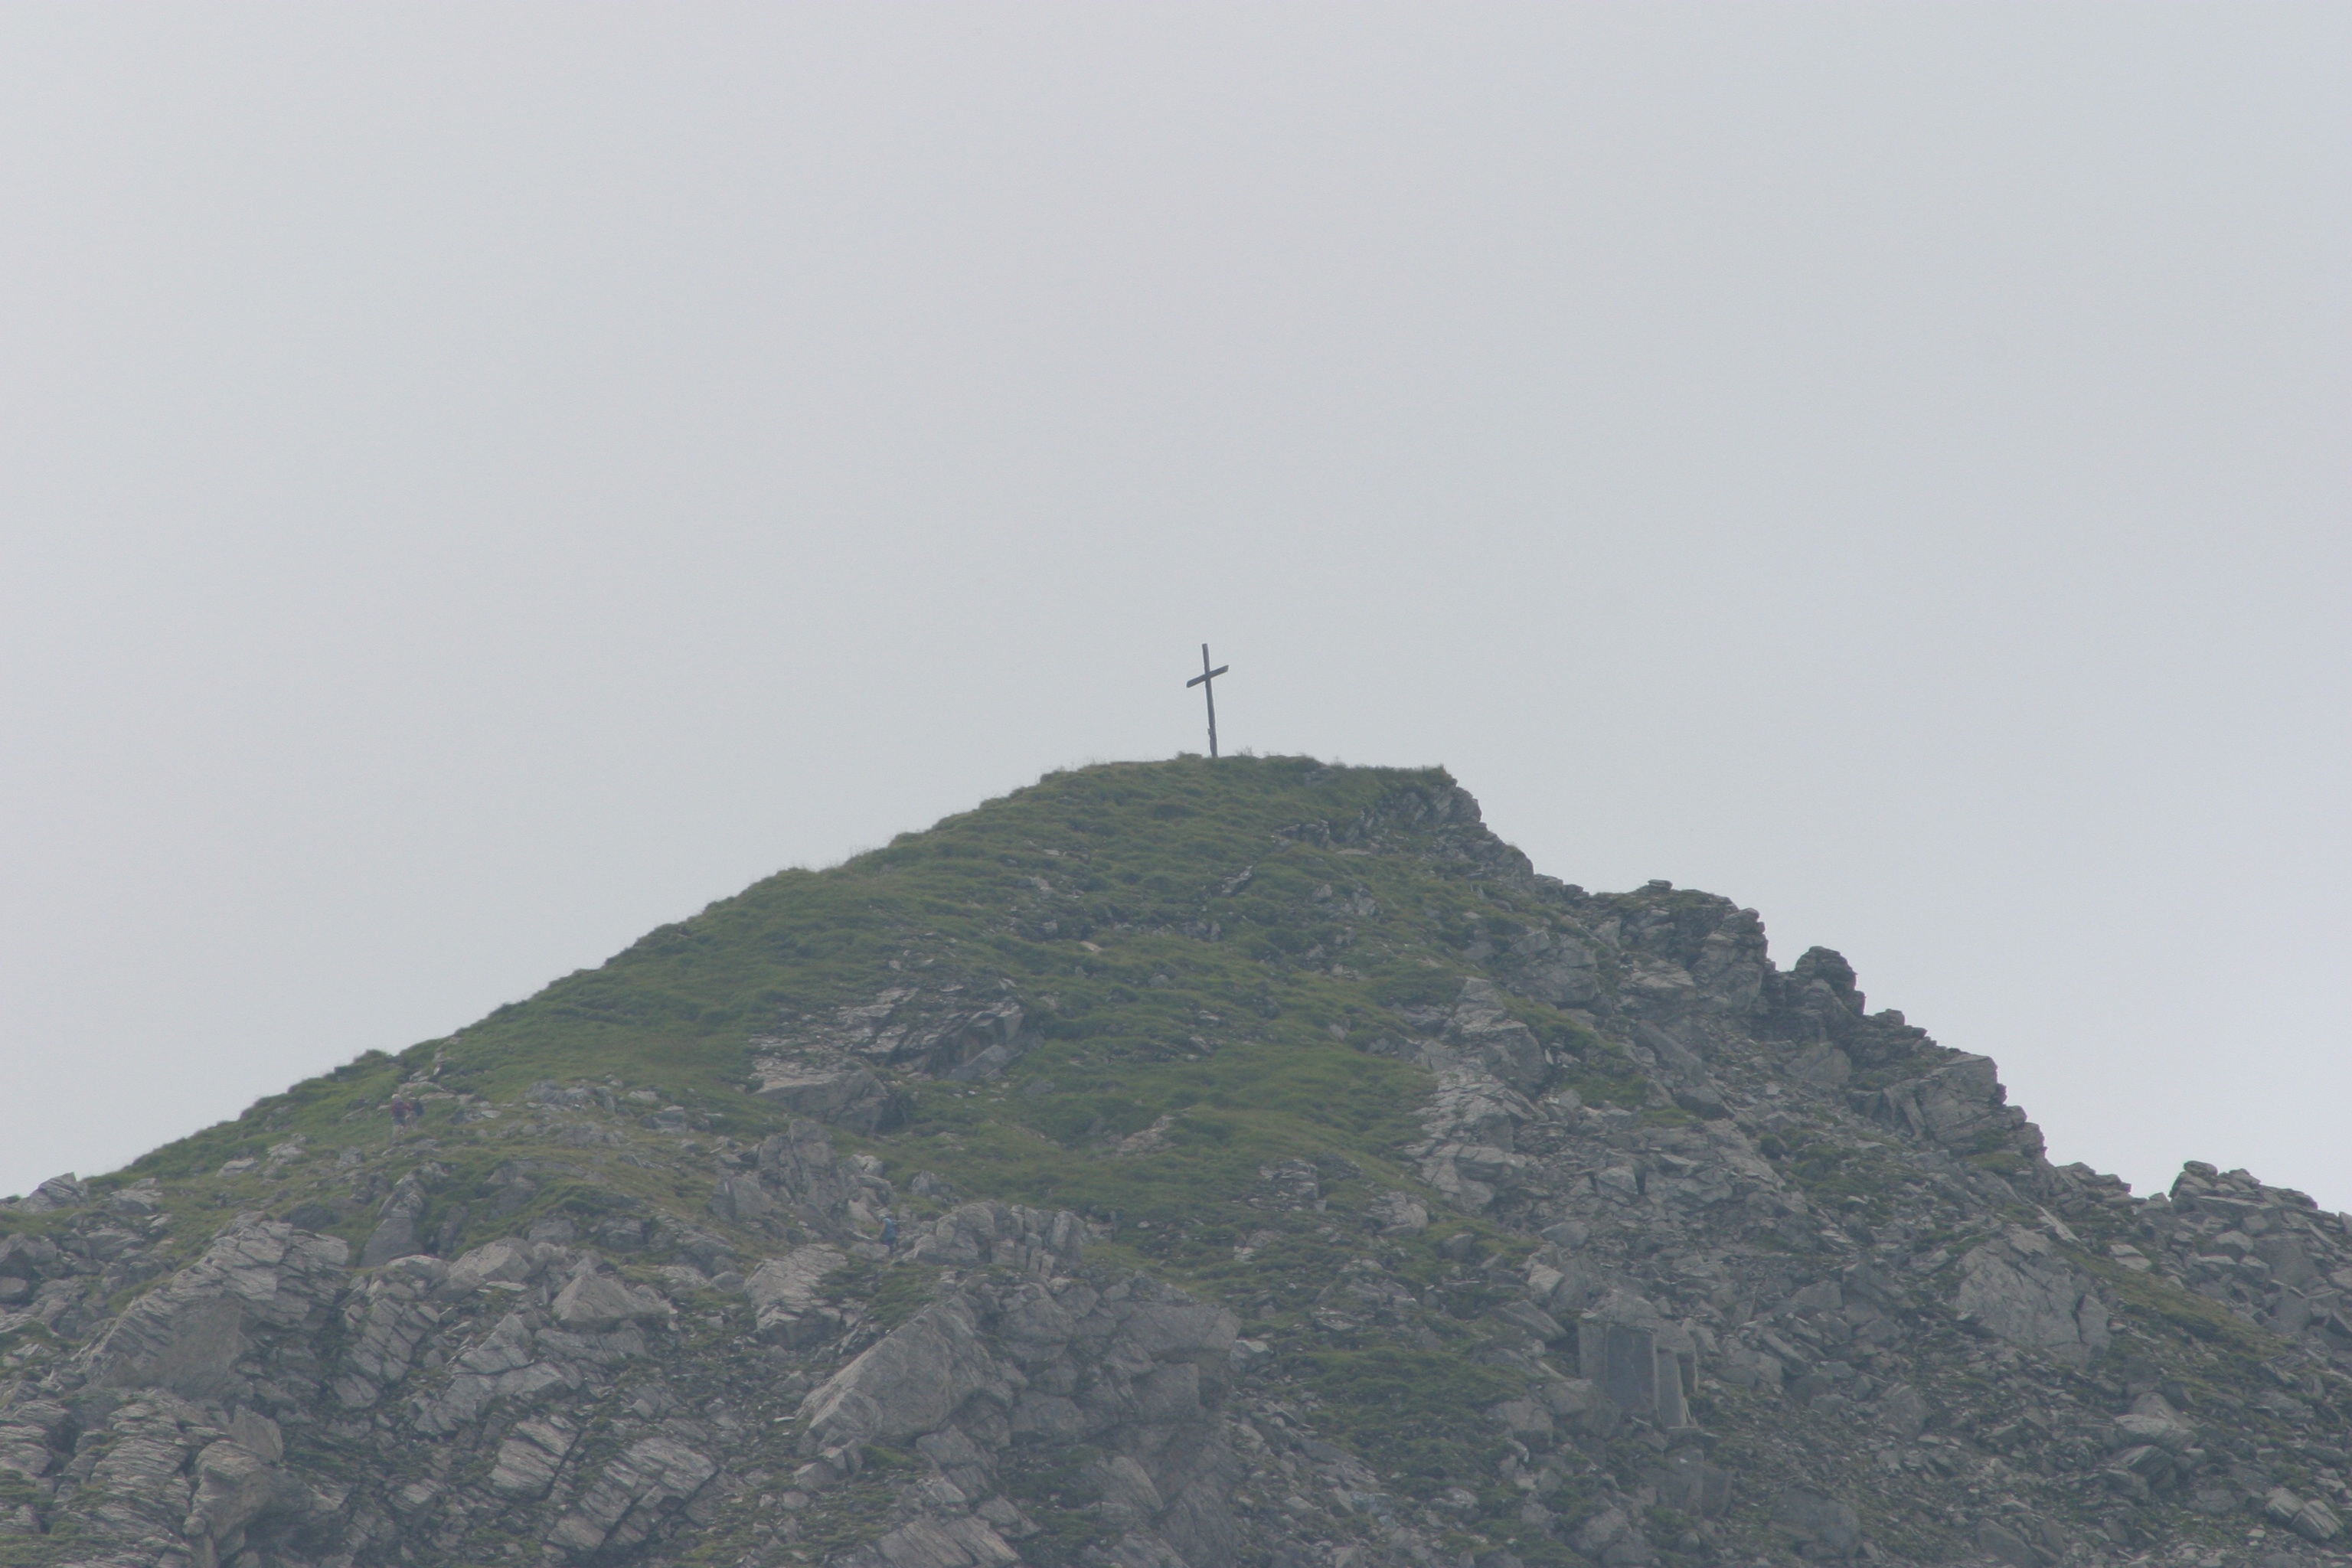
mountain, hill, wind, mountain range, tower, ridge, summit, plateau, landform, mountainous landforms, geological phenomenon